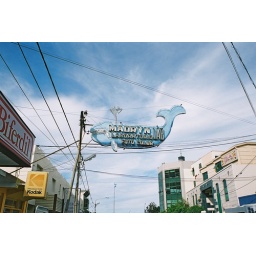
Photo developing shop sign over street in Puerto Madryn, Chubut Province, Patagonia, Argentina November 2005. Not working.